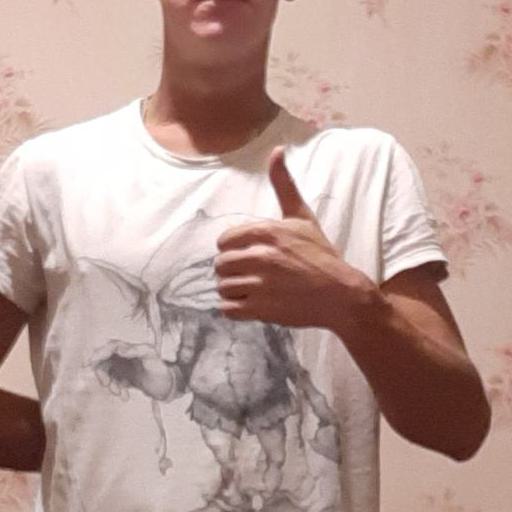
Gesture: like